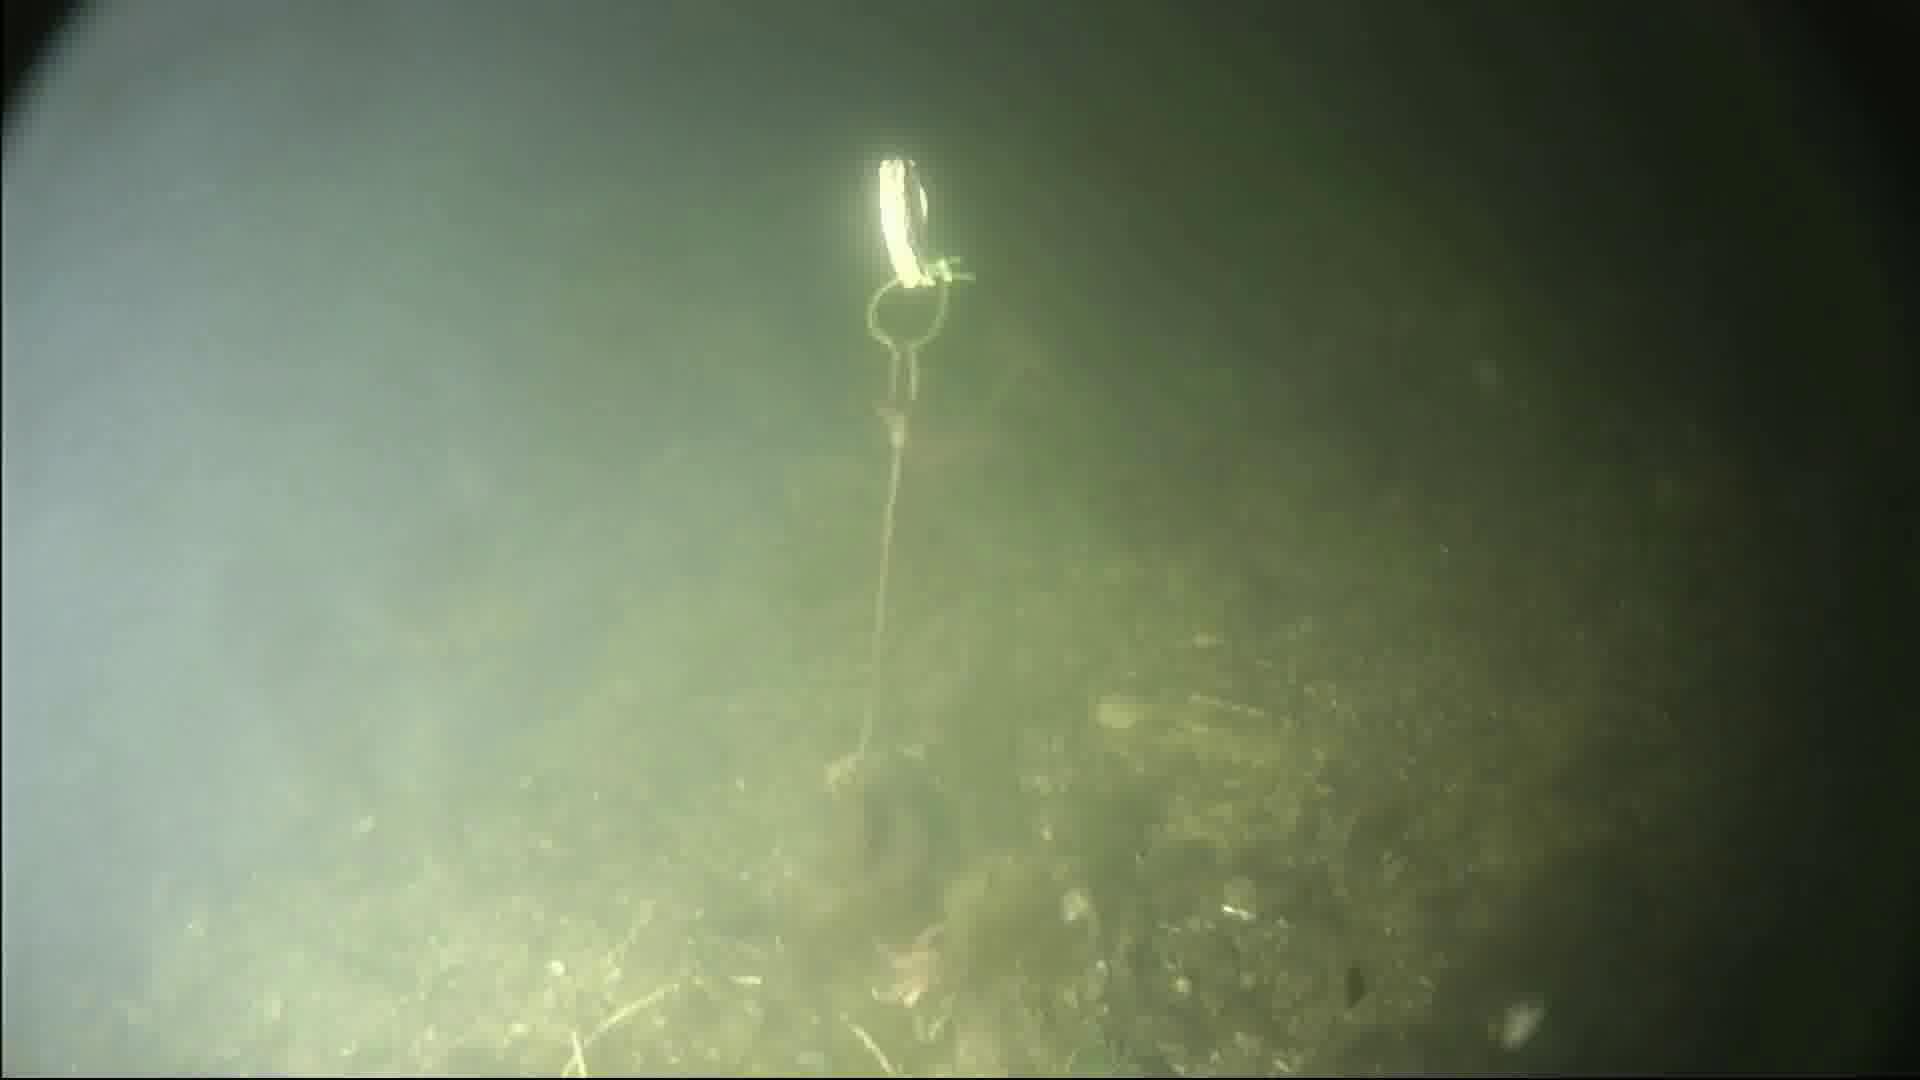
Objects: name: starfish